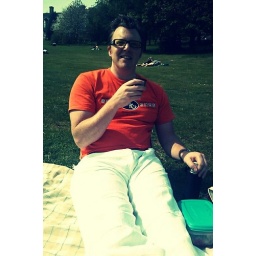
in my lazy old man floor chair